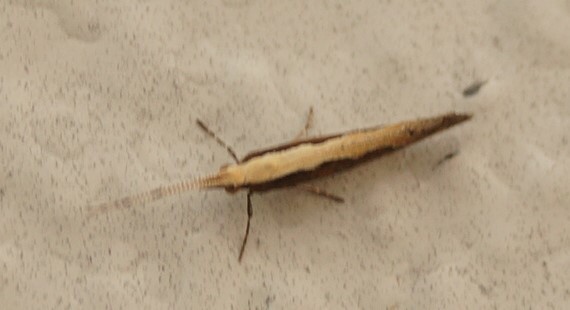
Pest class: diamondback_moth